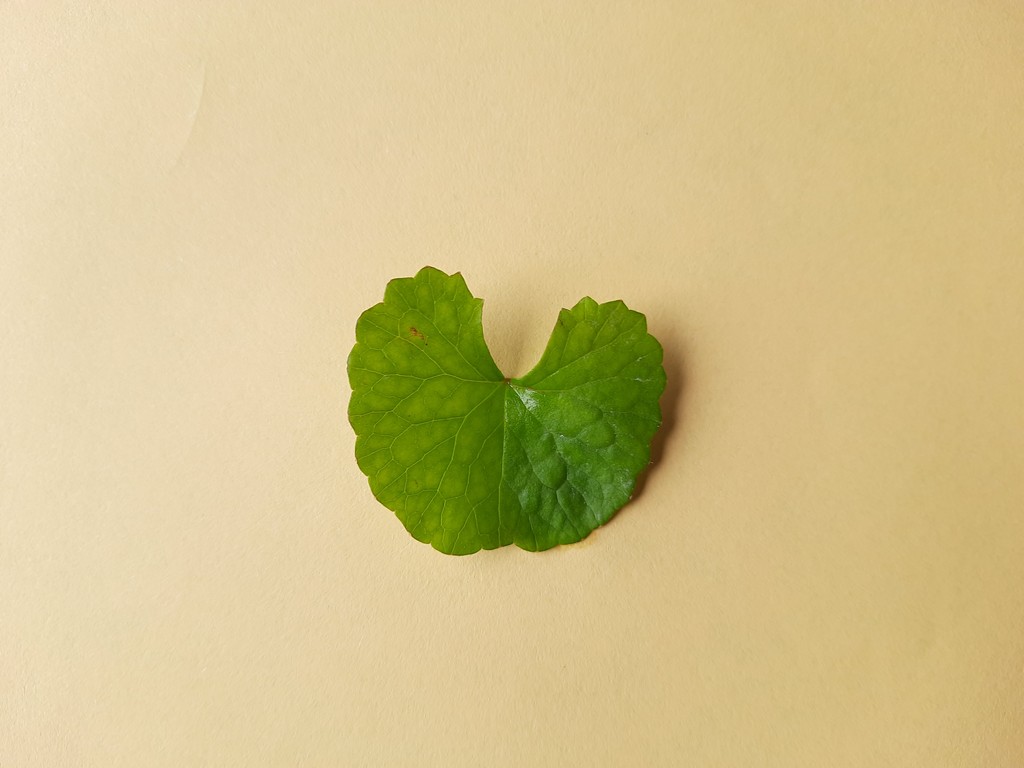
Label: Healthy